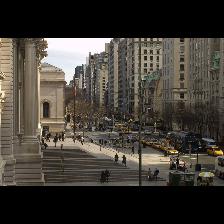
Label: Human